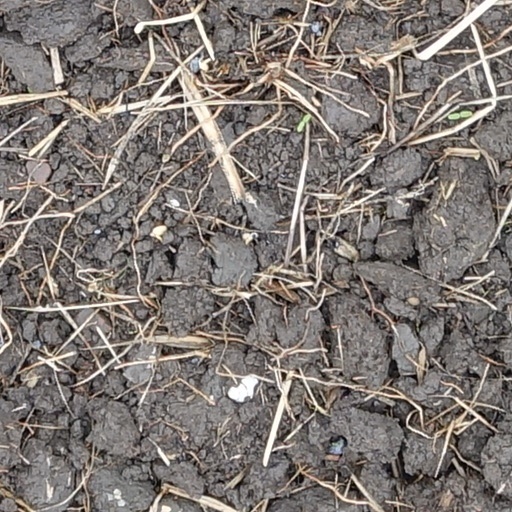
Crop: wheat